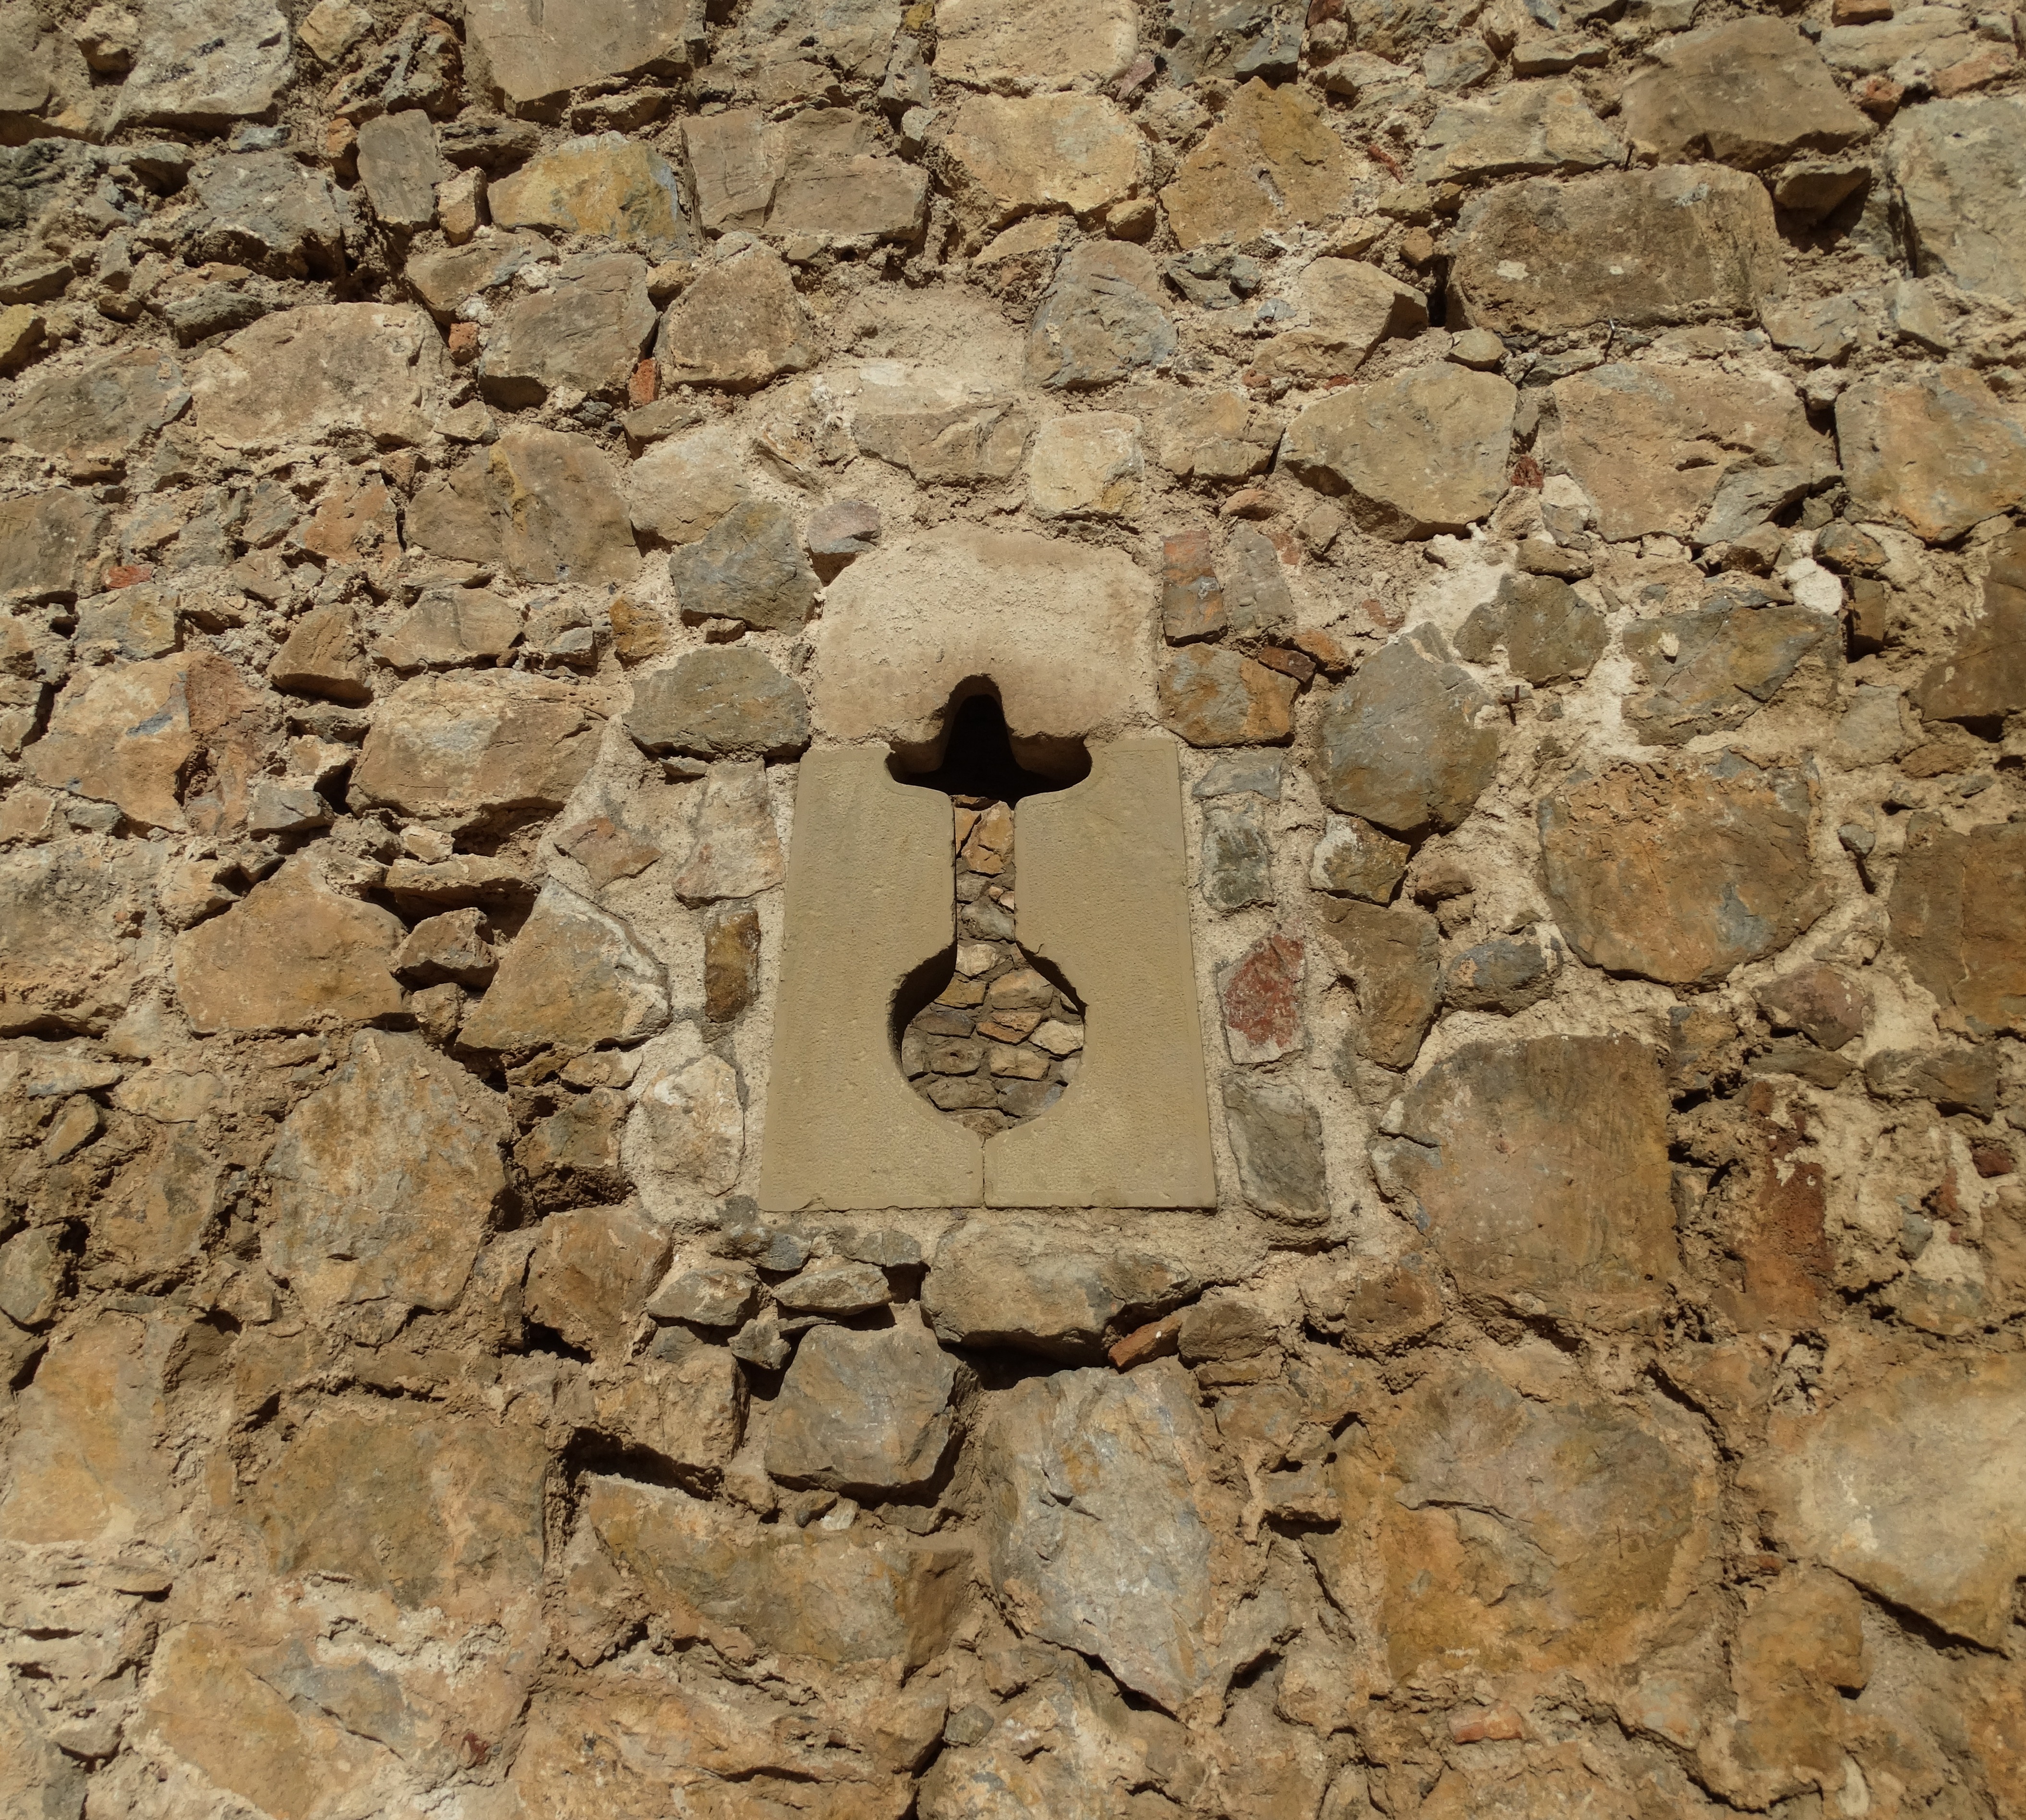
rock, wall, stone, tower, soil, castle, stone wall, brick, fortress, historical, carving, restored, flooring, ancient history